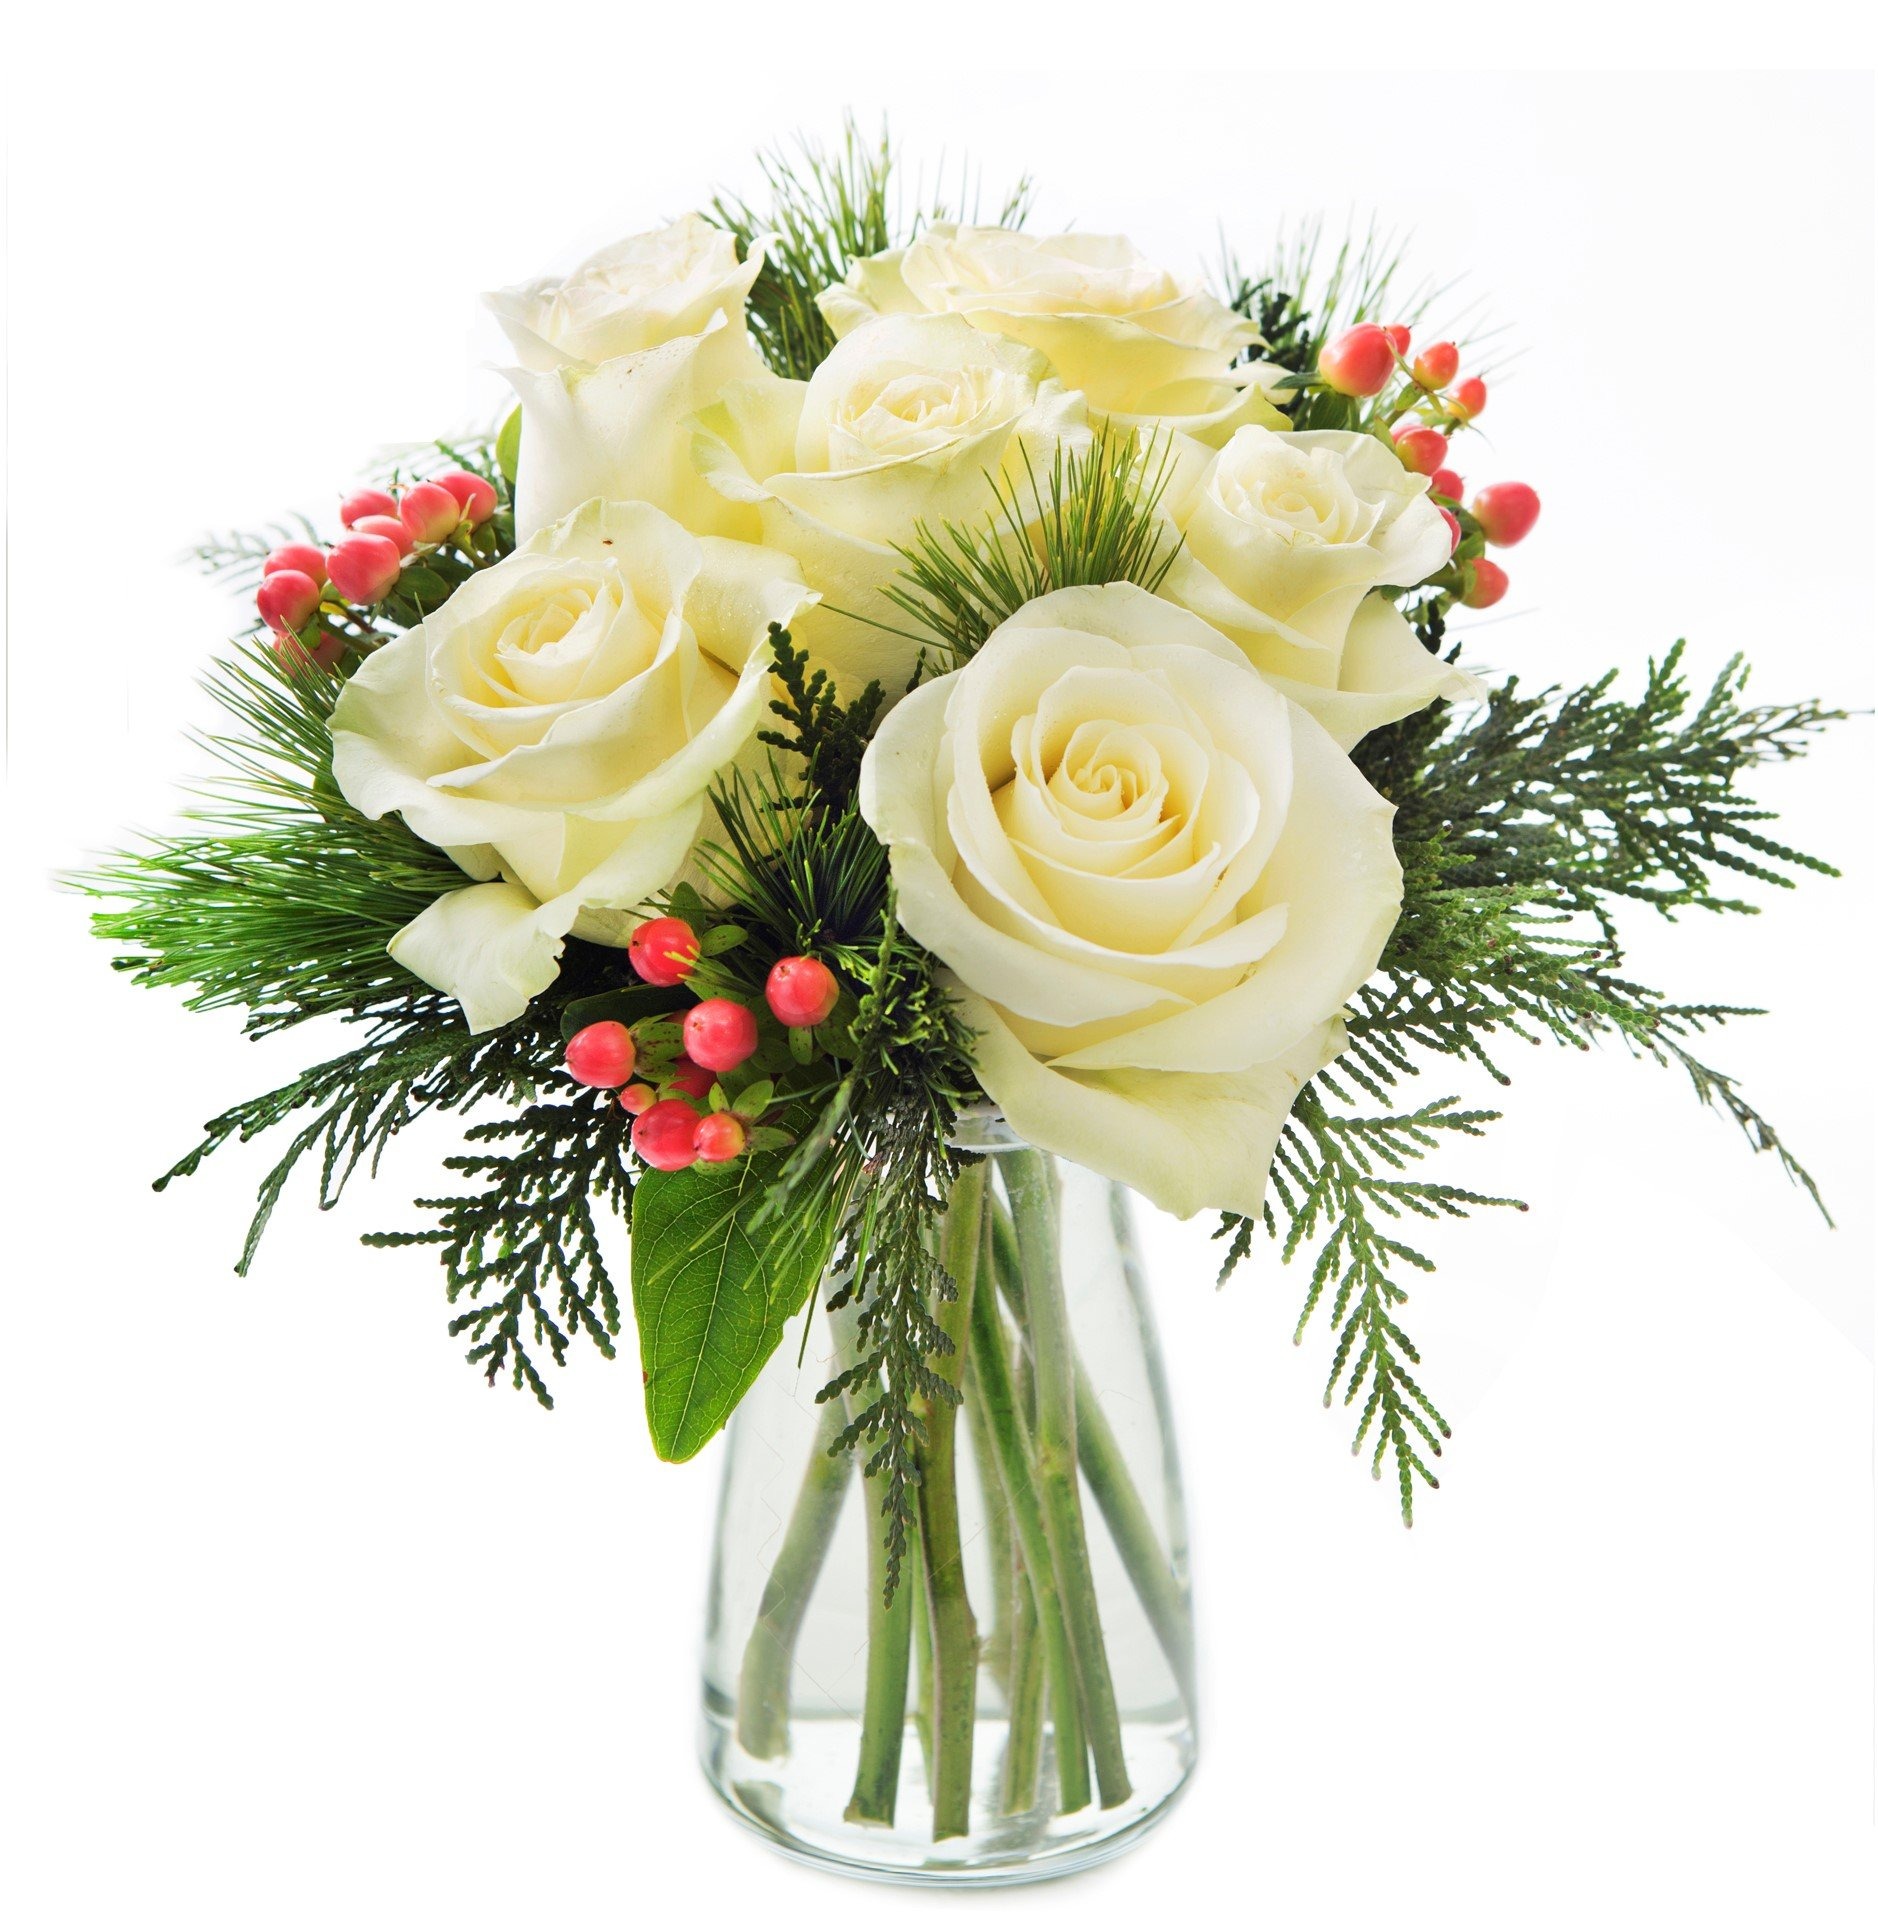
Item Name: KaBloom Flowers - Mother's Day Collection - Noel White Roses Accented with Red Berries and Seasonal Greens with Vase, Gift Fresh Flowers for Birthday, Anniversary, Velantine's Day and Mother's Day
Bullet Point 1: Composition: fresh White Roses, Red Hypericum Berries, and Greens With Vase (Vase style, color, or shape may vary). We ship in a specially designed box that protects the flowers during transit.
Bullet Point 2: Fresh Flowers: Our fresh flower bouquets are shipped in their bud stage, ensuring easier transport and longer-lasting blooms. The flowers will fully open within 2–3 days.
Bullet Point 3: Gift Note: To ensure your gift inlcudes your information for the recipient, At checkout, please check off "THIS IS A GIFT" or "ADD A GIFT RECEIPT" and please include your name in the message.
Bullet Point 4: Care and Handling: To ensure your flowers thrive, remove your bouquet from its wrap, cut them by 1 inches at an angle, and place them in a vase filled with fresh luke warm water.
Bullet Point 5: Fresh flowers for Birthdays, Get Well Gift for Women, Anniversary, Graduation, Sympathy, Congratulations, Thank You, or Just Because
Value: 1.0
Unit: Count

Price: 46.87